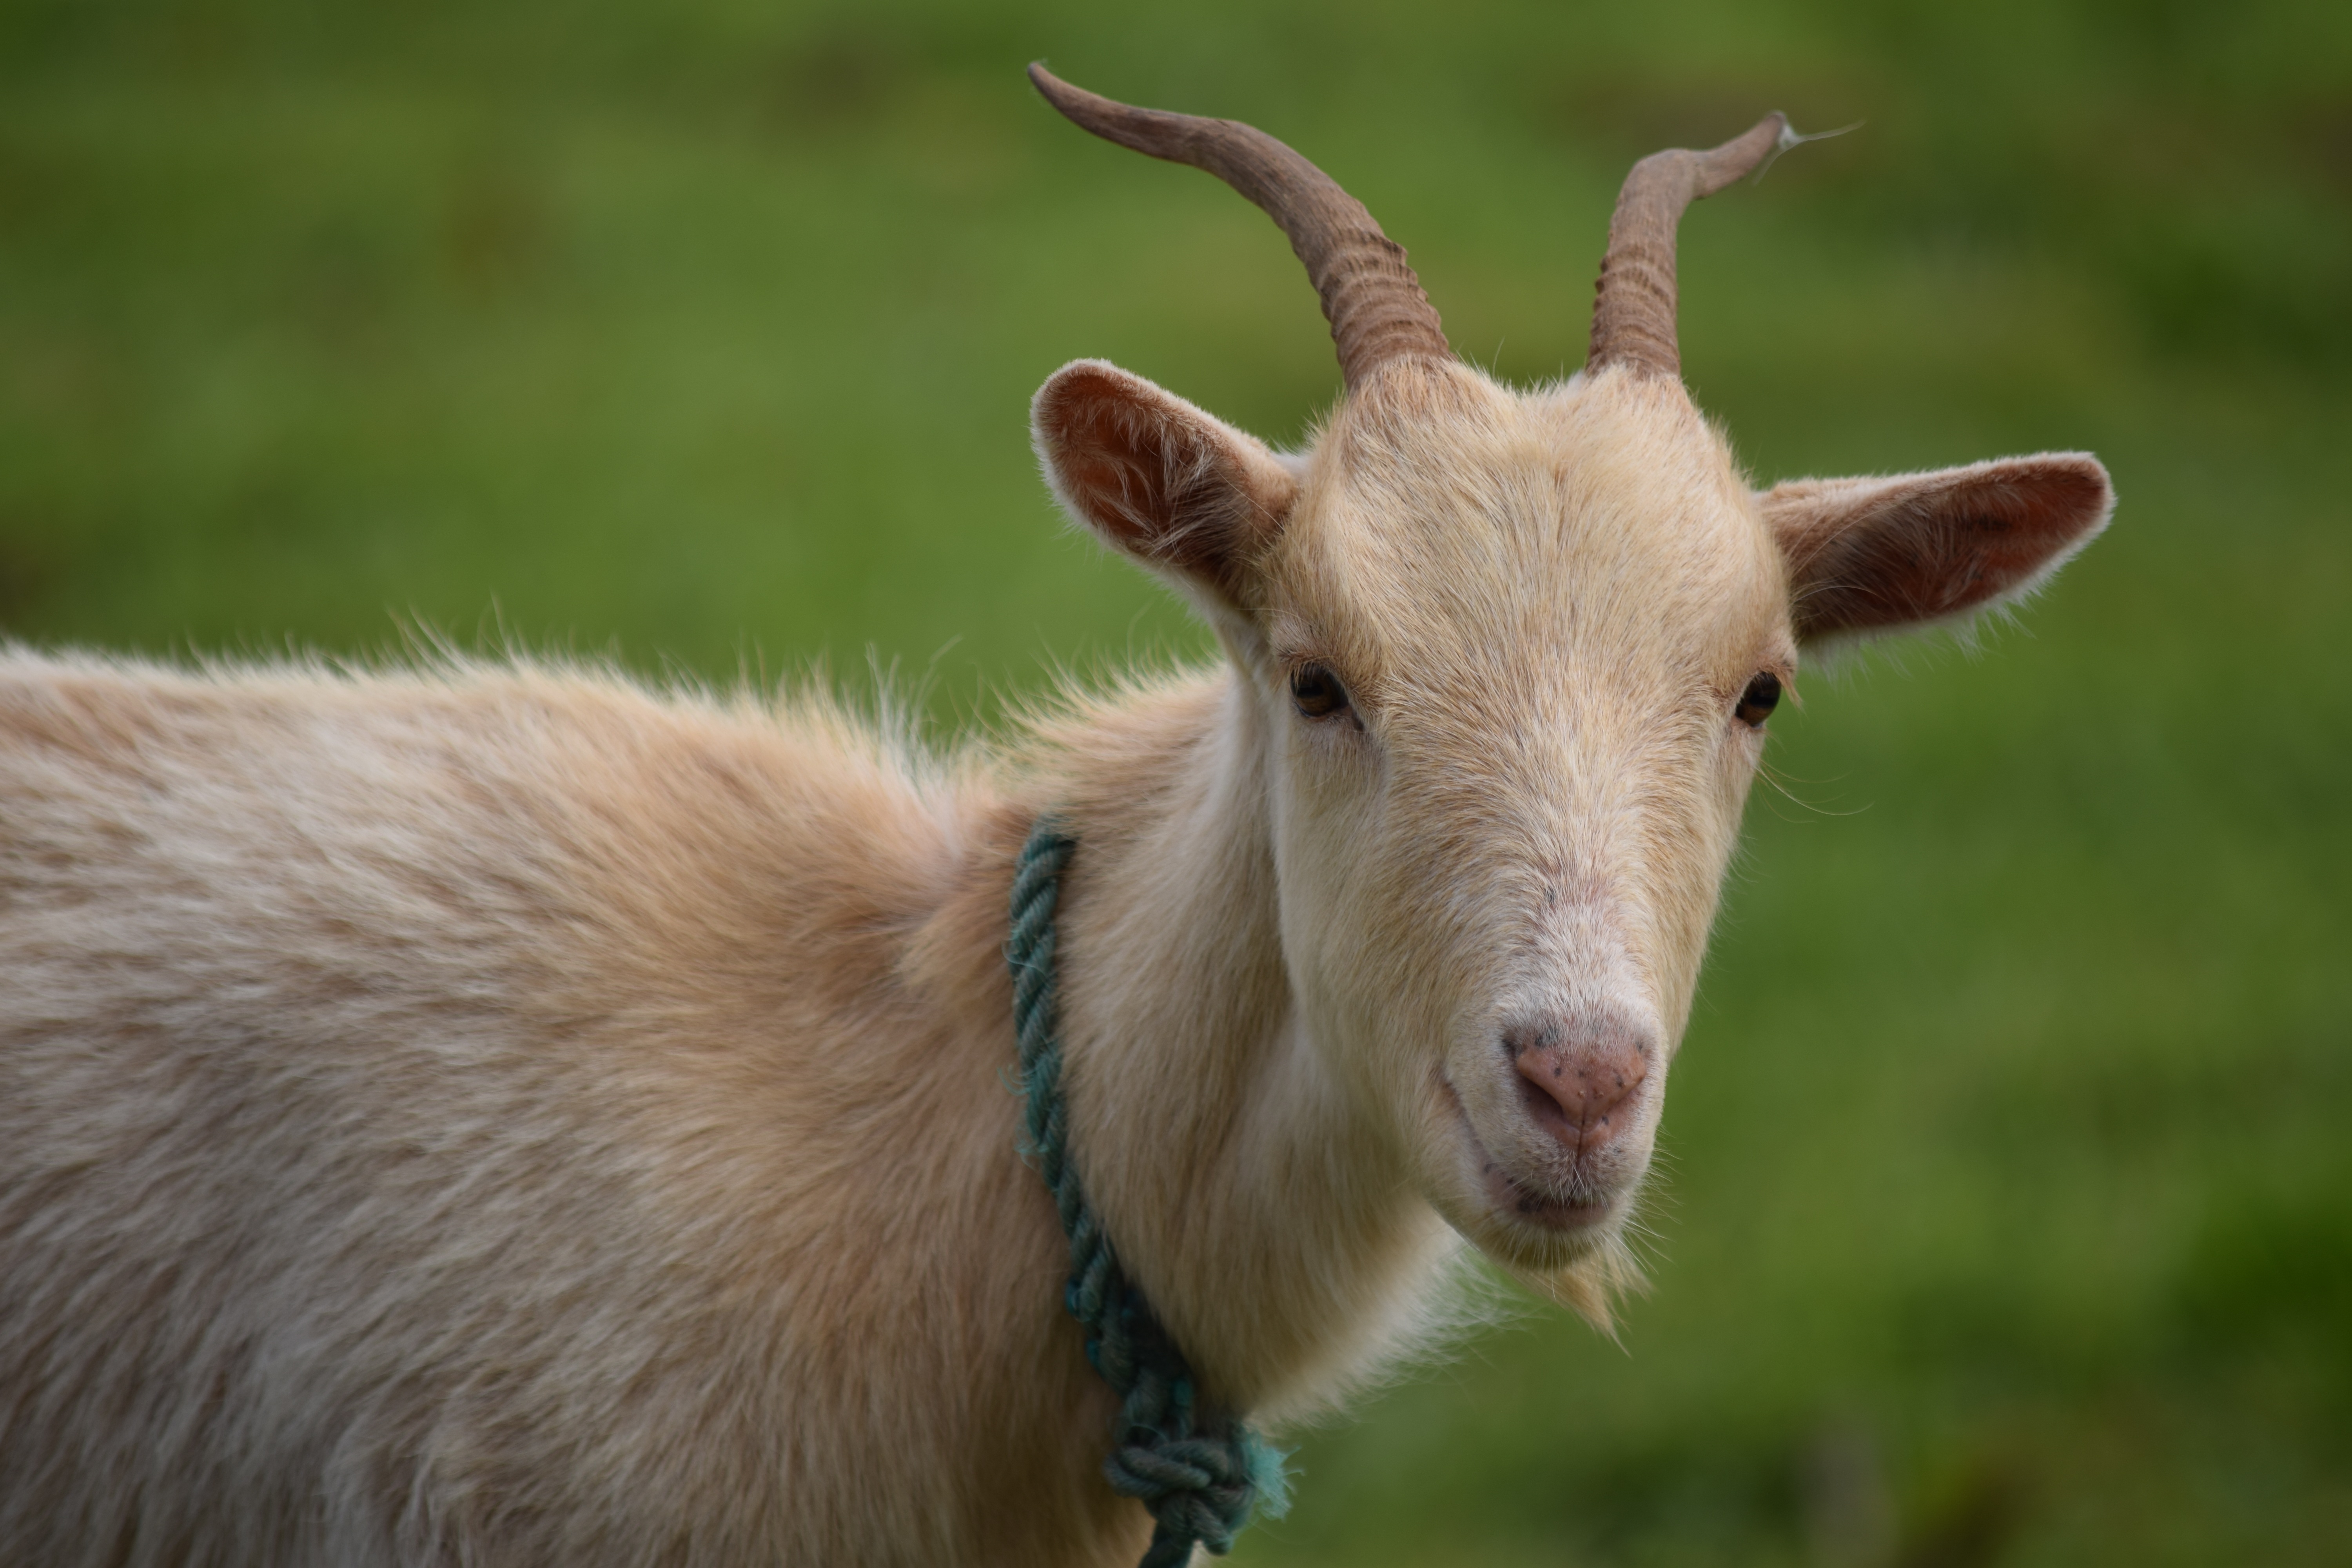
animal, wildlife, goat, horn, pasture, livestock, sheep, mammal, fauna, goats, vertebrate, sheeps, barbary sheep, cow goat family